La Singla (film)

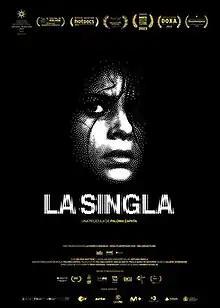
Theatrical release poster

La Singla is a 2023 Spanish-German documentary film written and directed by Paloma Zapata about Flamenco dancer Antonia Singla.